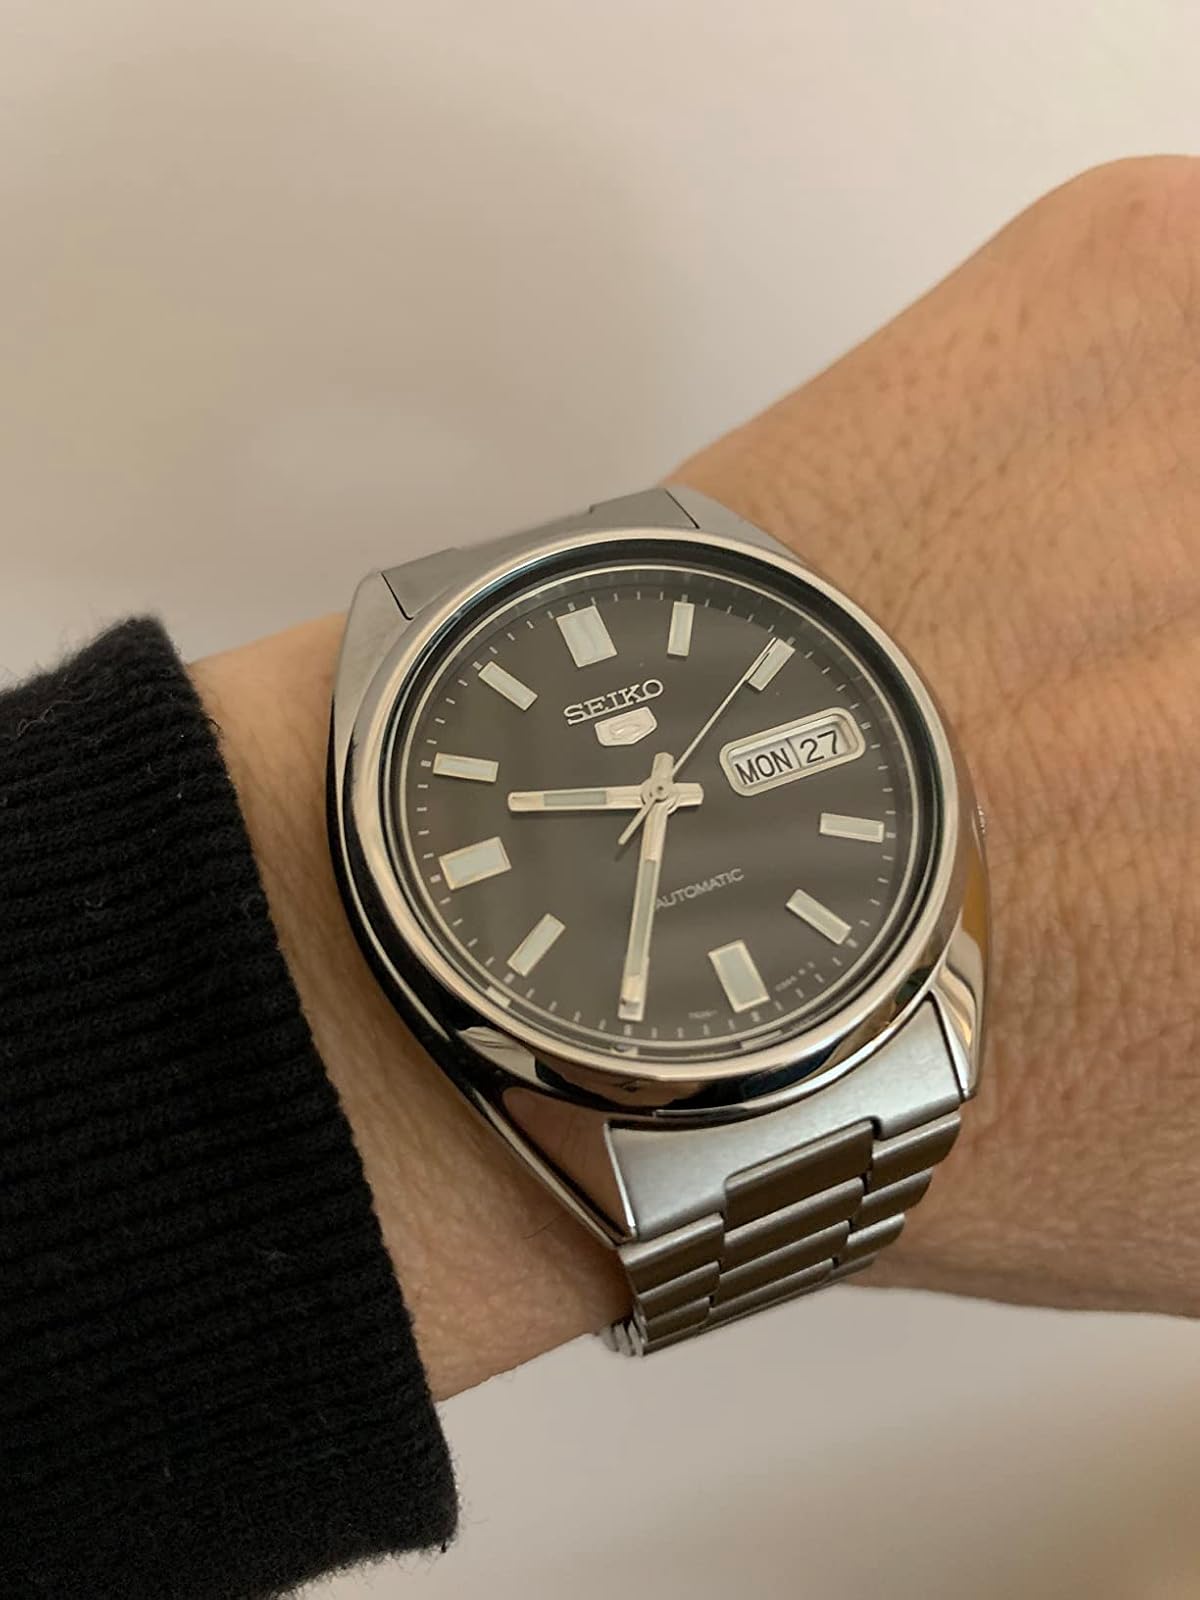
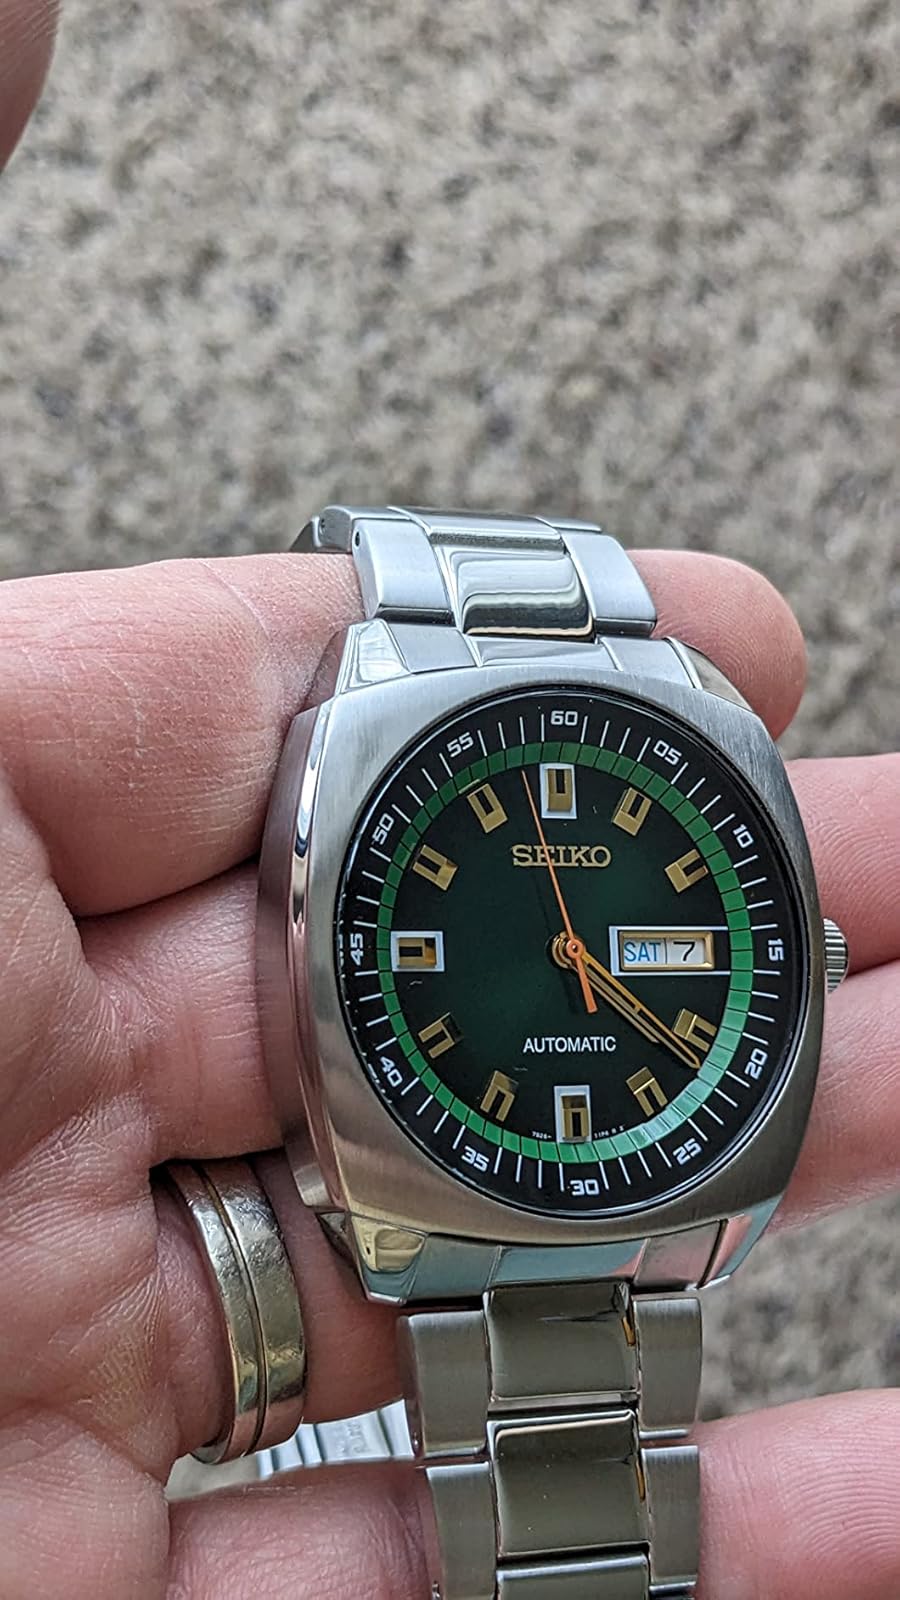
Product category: accessories_watch
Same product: no